Louis Vuitton

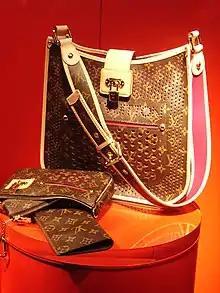
Louis Vuitton products with Monogram canvas

In 2020, Louis Vuitton filed a complaint with the Japan Patent Office, claiming that the design of pouches for Buddhist prayer beads ("juzu") and cases for temple stamp books ("goshuin-chō") produced by a manufacturer in Asakusa, Tokyo, infringed on its trademark rights for the Damier Canvas pattern used in its products. In 2021, the Japan Patent Office rejected Louis Vuitton's claim, stating that the designs of the "juzu" pouches and "goshuin-chō" were based on "ichimatsu moyō", a traditional Japanese checkered pattern, and did not constitute an imitation of Louis Vuitton's design.